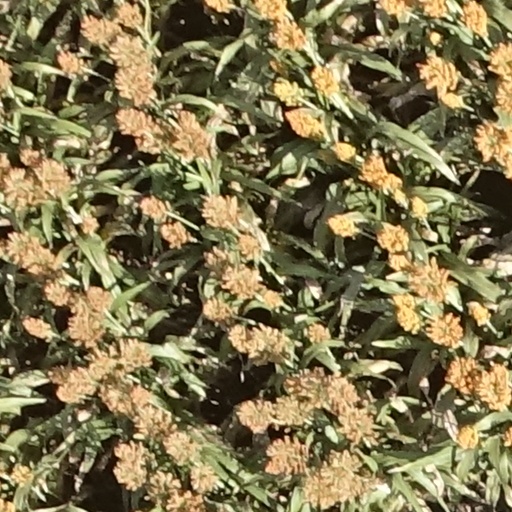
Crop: sorghum